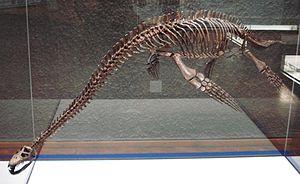
Cette liste de Plésiosaures est une liste complète des différents genres classés dans l'ordre des Plesiosauria, en excluant les termes vernaculaires. Cette liste inclut tous les genres reconnus et acceptés, mais aussi les genres aujourd'hui considérés comme invalides, douteux, ou qui ne sont pas formellement publiés, ainsi que les « synonyme Junior » et les genres qui ne font plus partie des Plésiosaures.